Oleg Valenchuk

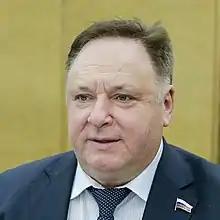

Oleg Dorianovich Valenchuk (born 14 September, 1960, Kirov, Kirov Oblast) is a Russian political figure and a deputy of the 5th, 6th, 7th, and 8th State Dumas.